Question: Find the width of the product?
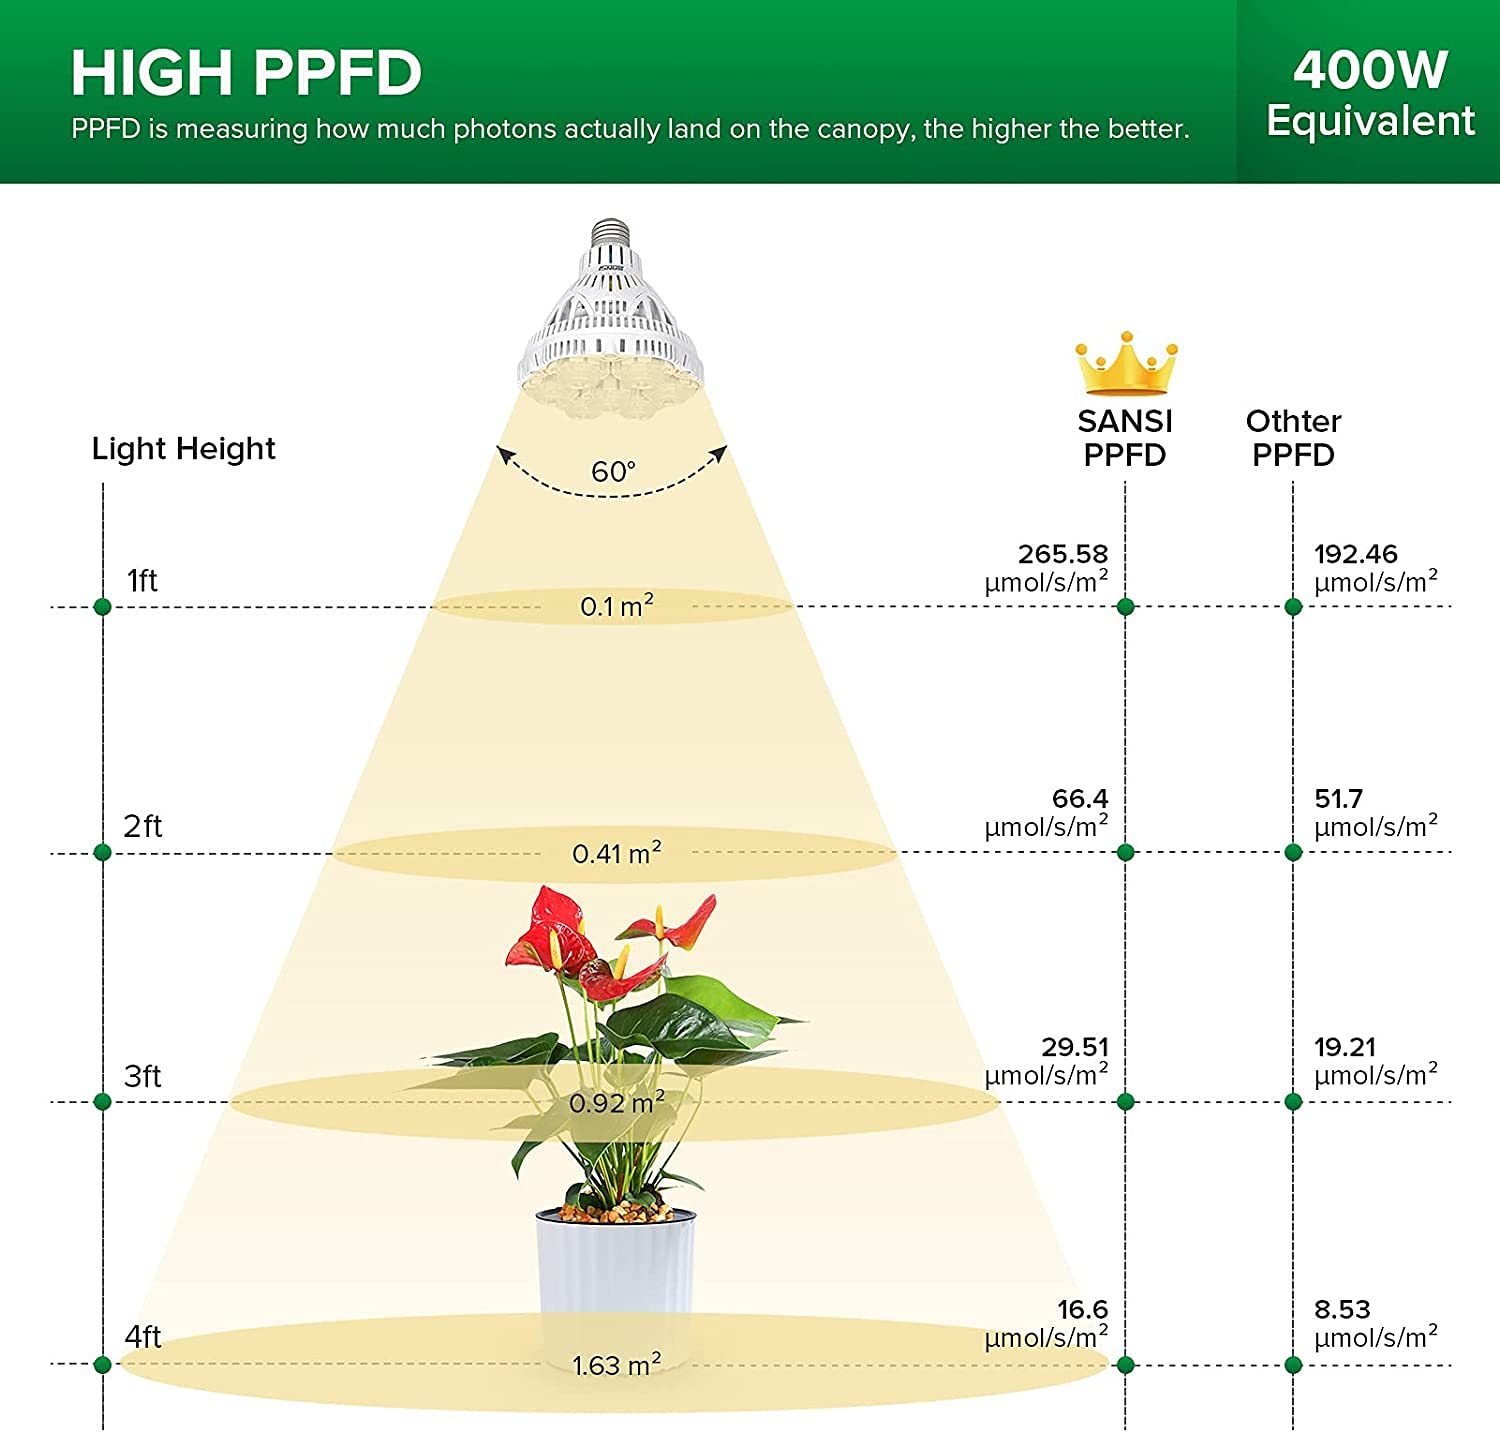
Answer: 0.41 metre